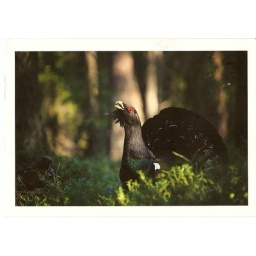
a bird in a forest